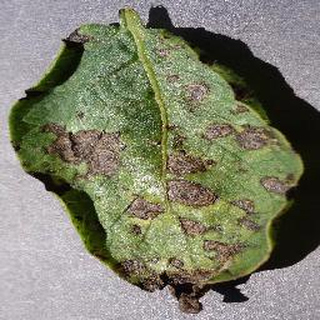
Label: potato_early_blight